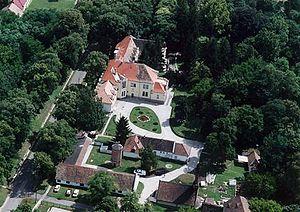
Mozsgó est un village et une commune du comitat de Baranya en Hongrie.